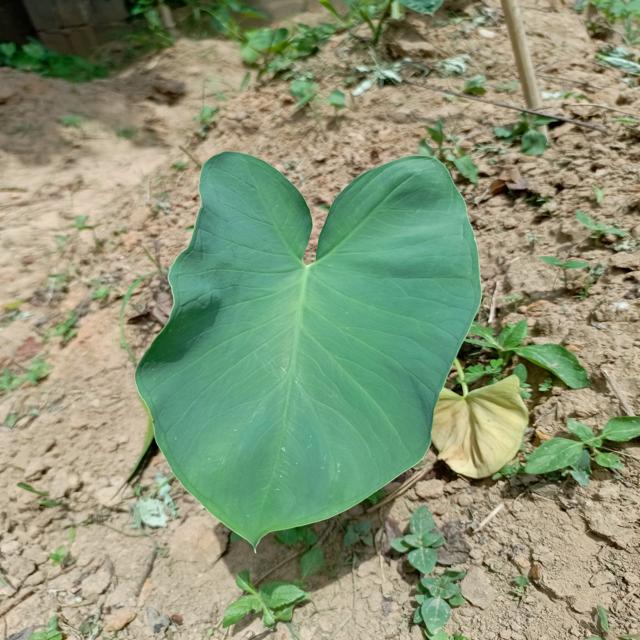
Label: Healthy